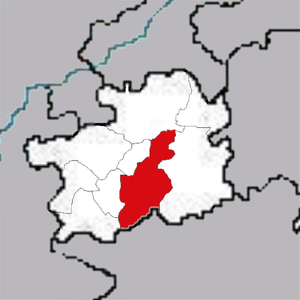
La préfecture autonome buyei et miao de Qiannan est une subdivision administrative de la province du Guizhou en Chine. Son chef-lieu est la ville de Duyun.